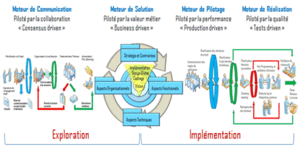
Jean-Pierre Vickoff, né le 29 mai 1949 à Ecquevilly, en France, est un praticien franco-canadien du pilotage de projets et du développement des systèmes d’information. Informaticien de formation, il réalise parallèlement à ses activités salariées des recherches sur le management de projet, et plus particulièrement sur les méthodes Agiles.